Catherine Tizard

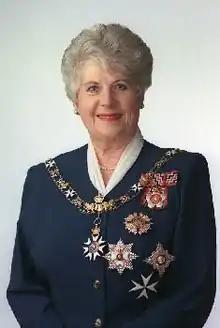

Dame Catherine Anne Tizard (née Maclean; 4 April 1931 – 31 October 2021) was a New Zealand politician who served as mayor of Auckland City from 1983 to 1990, and the 16th governor-general of New Zealand from 1990 to 1996. She was the first woman to hold either office.